Ahmadiyya

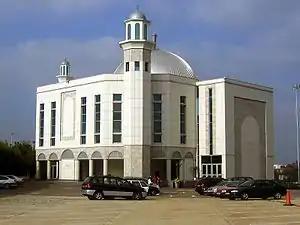
Baitul Futuh Mosque, one of the largest mosques in Europe.

By 2016, the community had been established in 209 countries and territories of the world with concentrations in South Asia, West Africa, East Africa, and Indonesia. The community is a minority Muslim sect in almost every country of the world. In some countries like Pakistan, it is practically illegal to be an Ahmadi Muslim. Together, these factors make it difficult to estimate the Ahmadiyya population for both the community itself as well as independent organizations. For this reason, the community gives a figure of "tens of millions"; however, most independent sources variously estimate the population to be at least 10 to 20 million worldwide, thereby representing around 1% of the world's Muslim population. In 2001, the "World Christian Encyclopedia", estimated that the Ahmadiyya movement was the fastest growing group within Islam. It is estimated that the country with the largest Ahmadiyya population is Pakistan, with an estimated 4 million Ahmadi Muslims. The population is almost entirely contained in the single, organized and united movement, headed by the Caliph. The other is the Lahore Ahmadiyya Movement, which represents less than 0.2% of the total Ahmadiyya population. Ahmadiyya are estimated to be from 60,000 to 1 million in India.